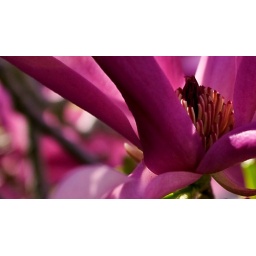
Picasso had his pink period and his blue period. I am in my blonde period right now.....Hugh Hefner